Pownal Cattle Pound

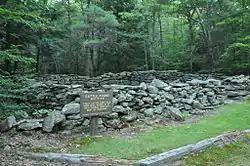

The Pownal Cattle Pound is a historic stone animal pound in Bradbury Mountain State Park, Pownal, Maine. Built in 1818, it is one of a modest number of these once-common structures left in the state. It was listed on the National Register of Historic Places in 2004.